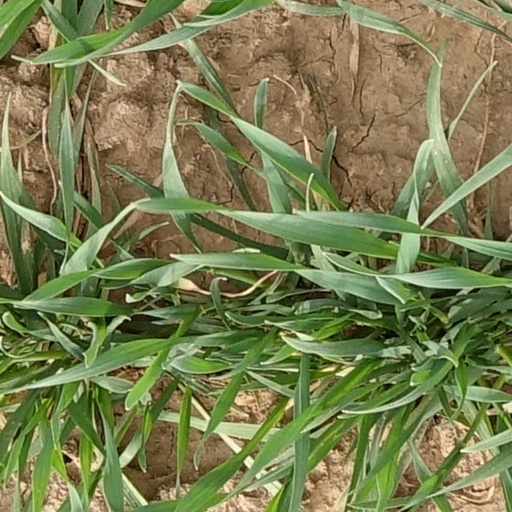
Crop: wheat